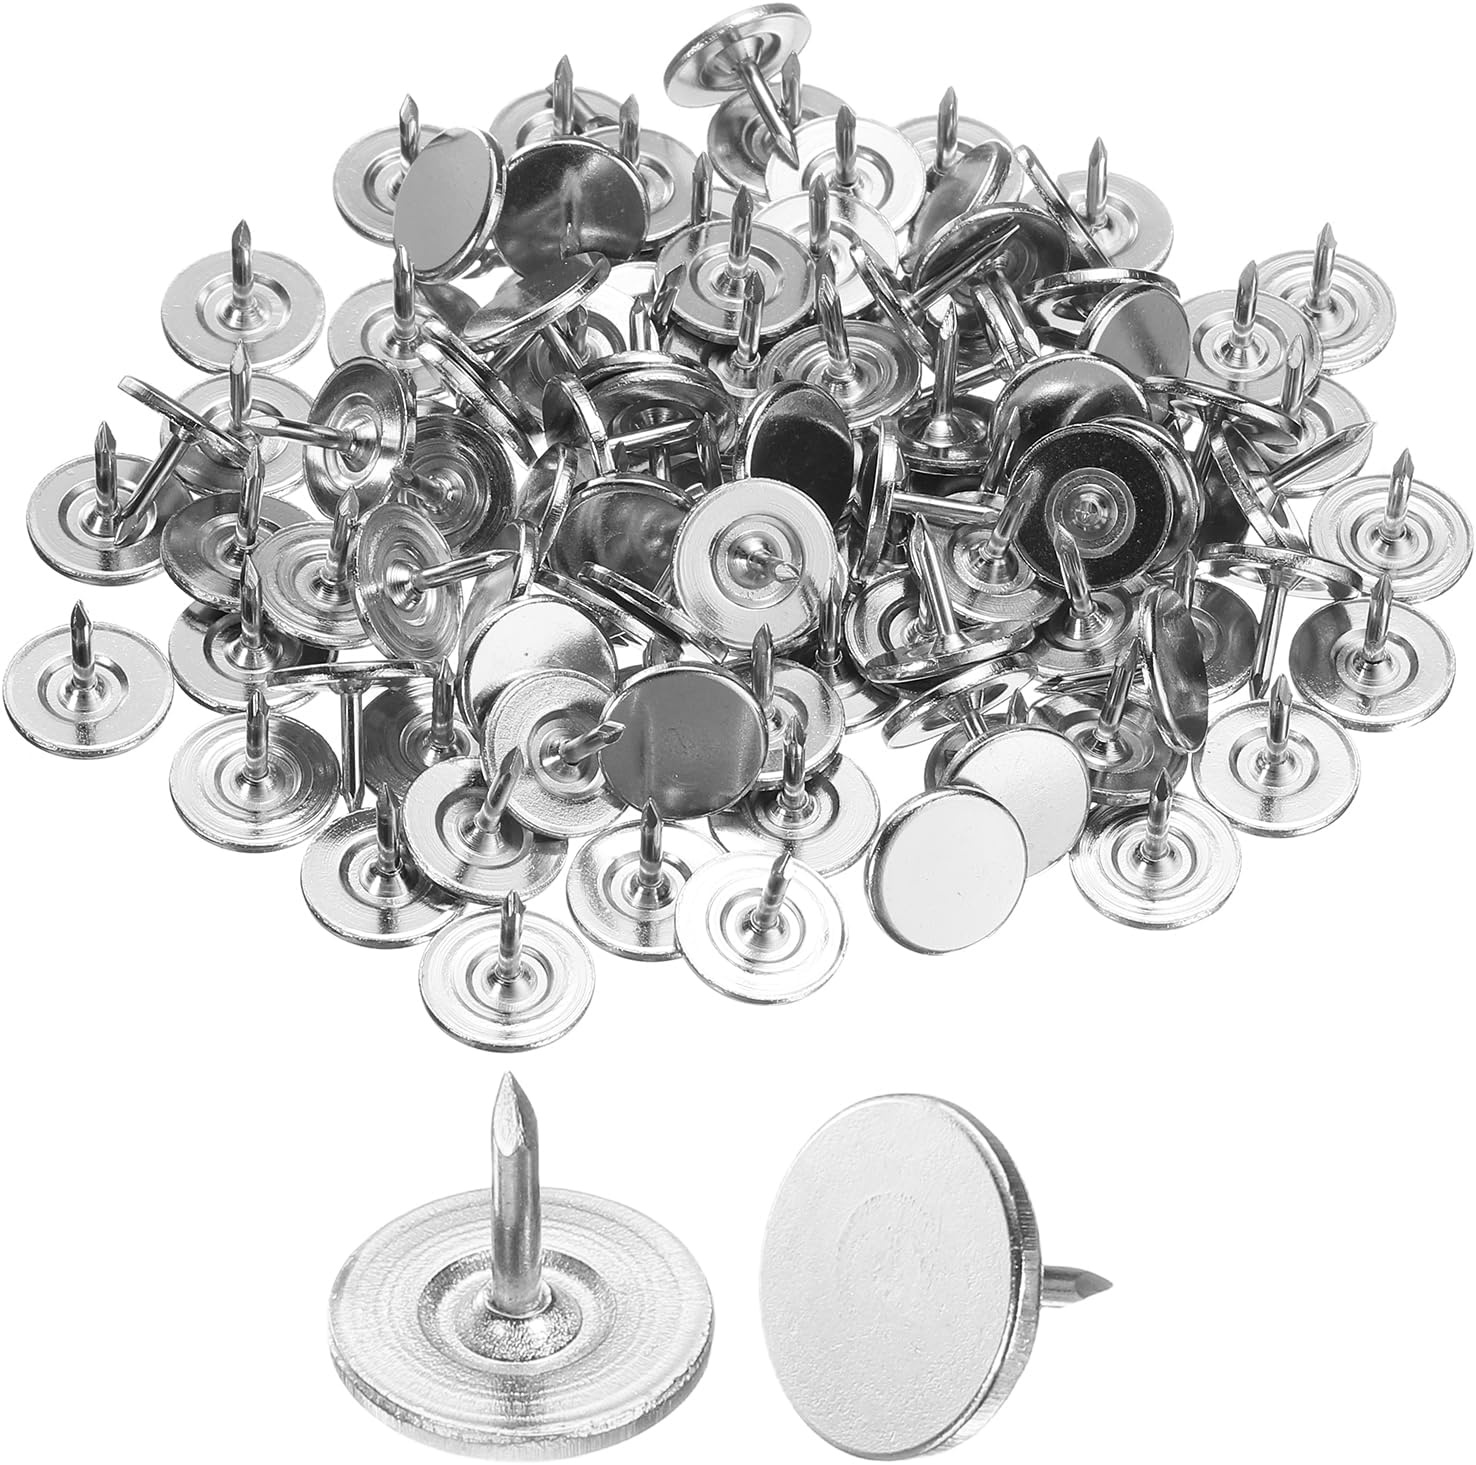
uxcell 150Pcs Upholstery Tacks, 11mmx10mm Flat Head Thumb Tack Decorative Furniture Nails Push Pins for Furniture Sofa Headboards, Silver
Overview Color : Silver Material : Iron Brand : uxcell Number of Pieces : 150 About this item [Size & Quantity] - The package comes with 150pcs decorative upholstery tacks. Sufficient quantity to meet your different daily needs. The overall size of upholstery nails is about 11mm x 10mm/0.43-inch x 0.39-inch(D*H) [Material] - Made of iron material, the surface of these decorative nails is electroplated, which is durable, corrosion-resistant, wear-resistant, not easy to rust after long-term use, and can maintain bright colors [Easy to Use] - These upholstery tacks are designed to be easy to insert and remove, makes them great choice for quick replacement and adjustment. You can clamp the nails with pliers and install them with a rubber nail hammer, or press them directly into the cork board with your hands. After testing, the nails can only be nailed into the lime layer on the surface, so the nails are not suitable for hard walls such as tiles and cement walls [Wide Application] - The thumb tacks are both practical and decorative and can be used in a variety of furniture and DIY craft projects. Widely used to decorate furniture such as upholstery, sofas, headboards, chairs, benches, stools, wooden boxes, and can also be used to fix memos, pictures, maps and other lightweight items on cork boards [Notice] - To protect your hands, it is recommended not to hold the nail directly with your hands while hammering, since it probably jump or bend under improper operation. Do not use hammers that are too large and heavy
Brand: uxcell
Category: Hardware > Hardware Accessories > Hardware Fasteners > Nails > Decorative Nails